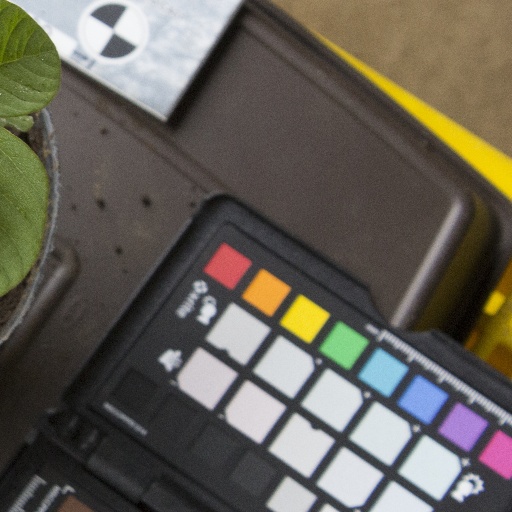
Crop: soybean